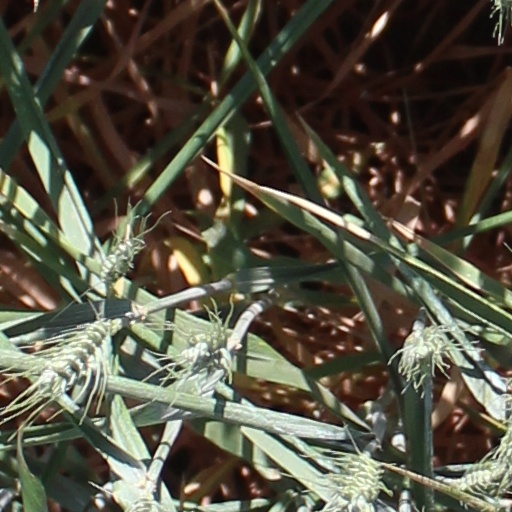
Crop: wheat